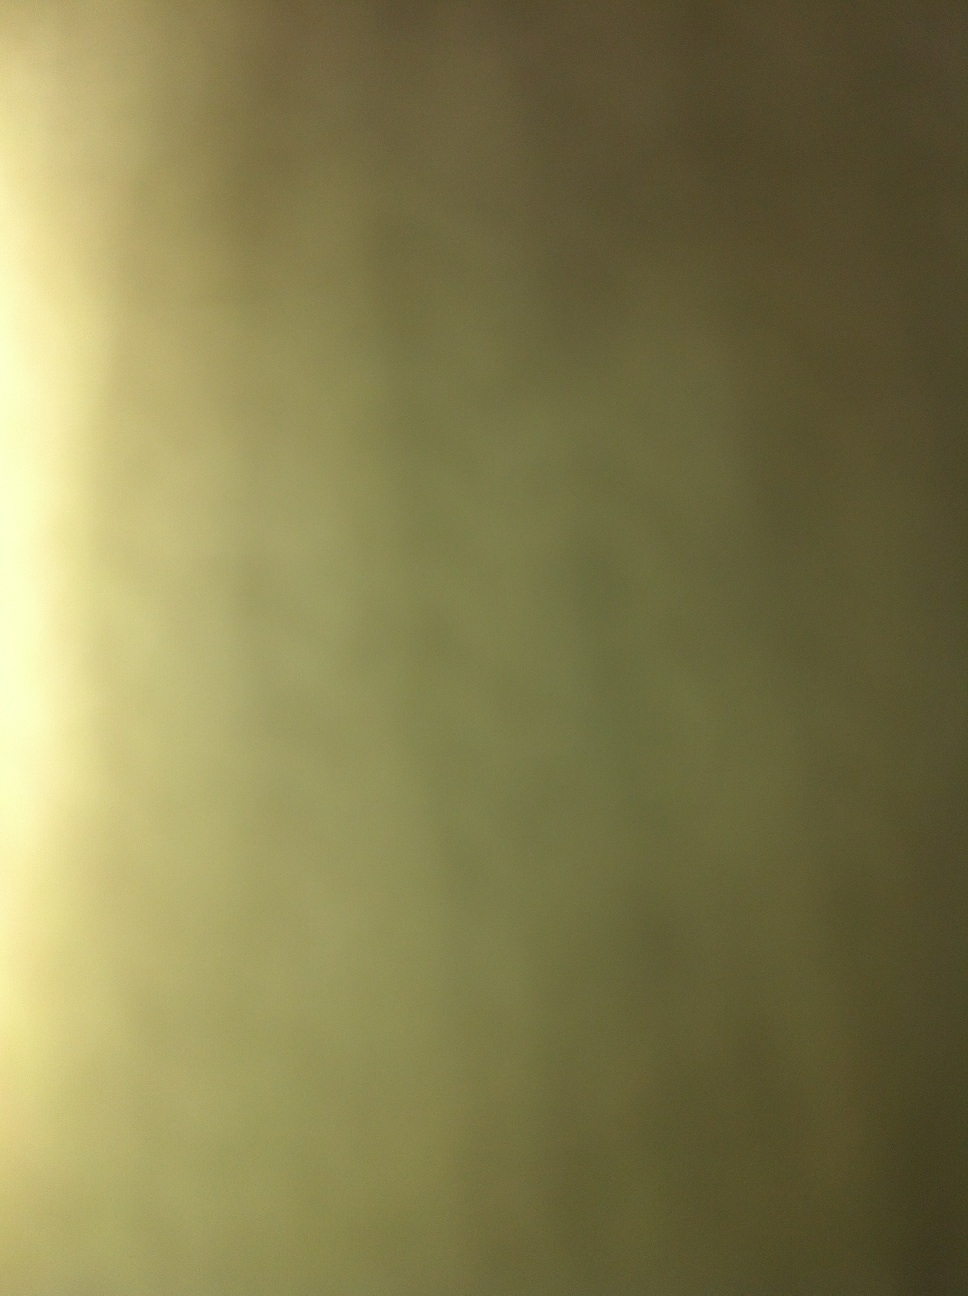Question: What is this?
Answer: unanswerable